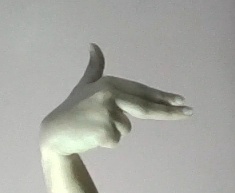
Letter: ghain